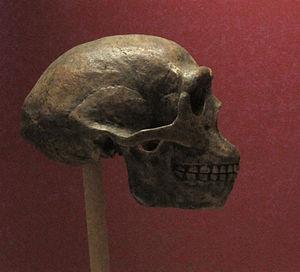
La Préhistoire de la Chine couvre, sur le territoire de la Chine actuelle, la période comprise entre environ 2,5 millions d'années, date de la première présence humaine présumée, et 1 500 ans av. J.-C., date locale de l'apparition de l'écriture.
Selon la théorie de l'origine multirégionale de l'homme moderne, ou de continuité avec hybridation, proposée et défendue depuis 1984 par l'américain Milford H. Wolpoff, l'évolution de l'homme jusqu'à nos jours se serait faite à partir d'Homo ergaster, apparu il y a environ 2 millions d'années en Afrique, et se serait déroulée au sein d'une espèce humaine unique présente dans les différentes régions du monde sous des formes diverses. Le chemin d'évolution vers l'Homme moderne ne se serait pas fait par sélection de groupe et remplacements successifs de populations, mais par une évolution à foyers multiples diffusée par de nombreux croisements entre populations et jalonnée par la sélection individuelle. Parfois nommée Out of Nowhere, cette théorie propose un « grand métissage » entre les différentes populations humaines de la planète depuis 2 millions d'années.